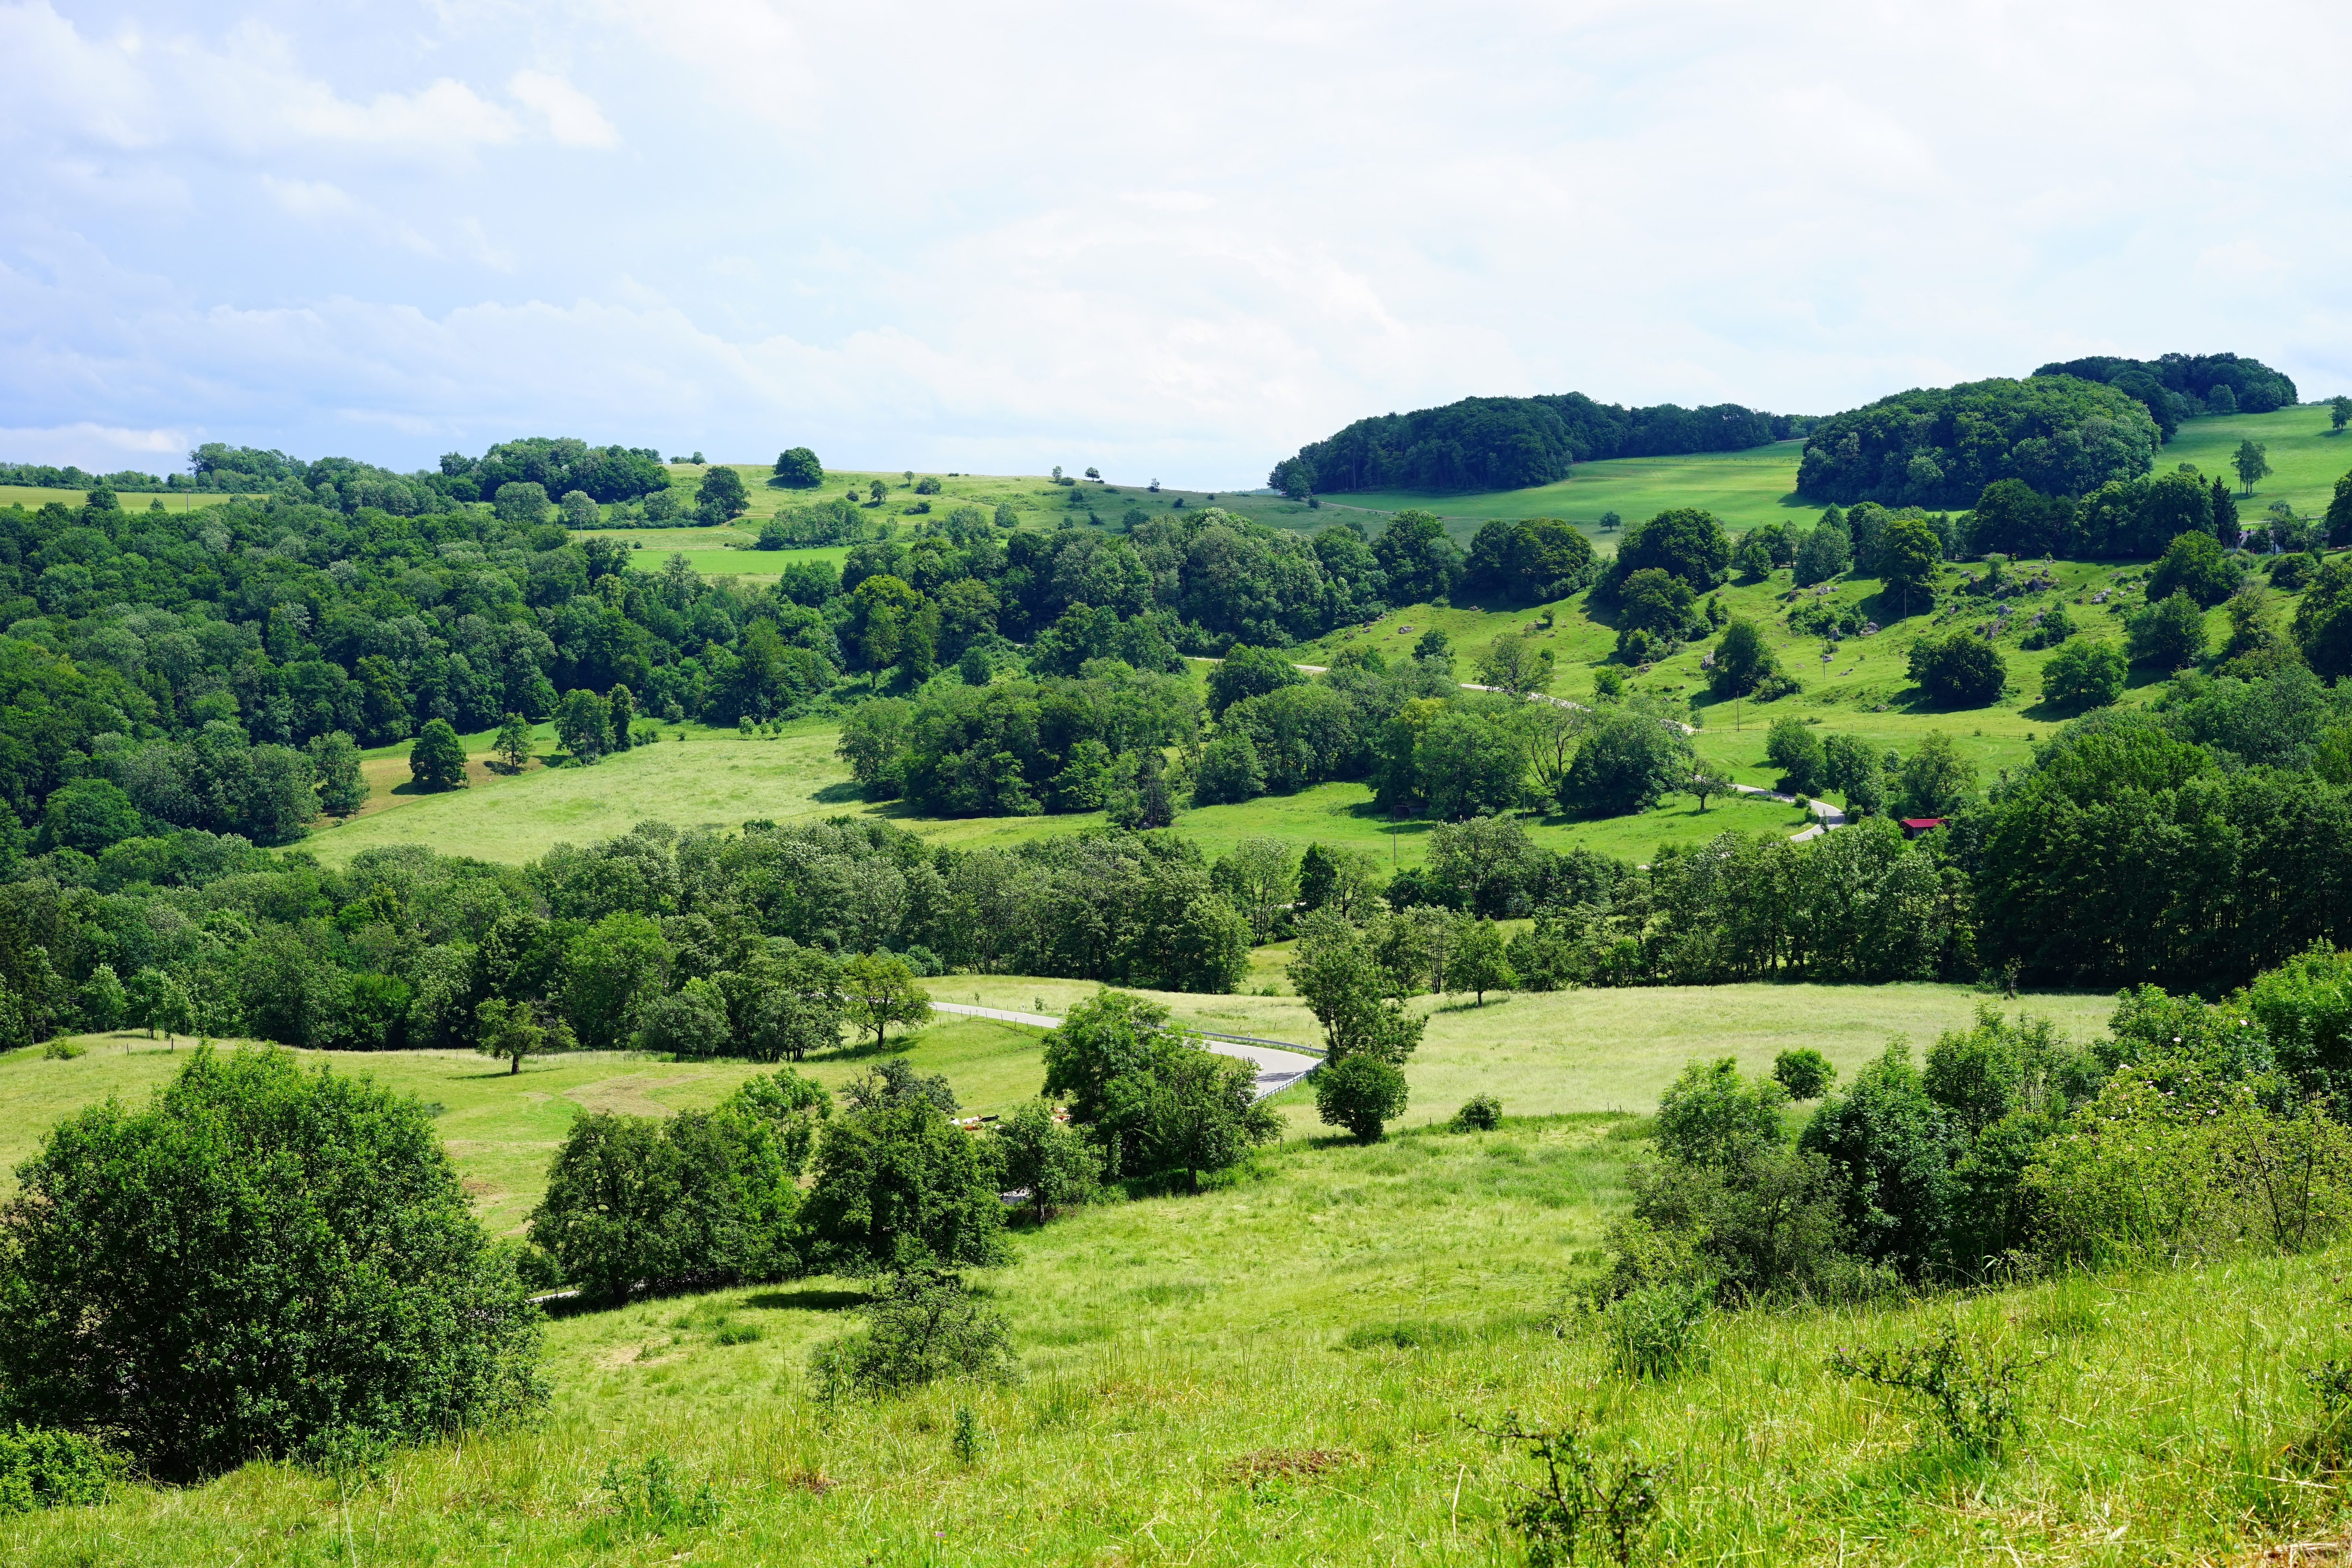
landscape, tree, forest, field, farm, meadow, hill, valley, idyllic, jungle, pasture, soil, agriculture, plain, grassland, vegetation, shrub, plantation, plateau, habitat, ecosystem, rural area, reported, swabian alb, rand ecker maar, alb eaves, alb edge, alb, natural environment